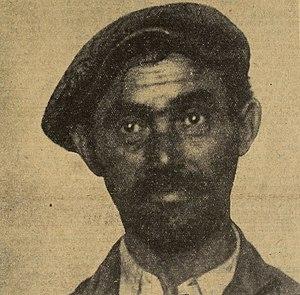
Portrait du tueur en série Giuseppe Sasia
Giuseppe Sasia, né le 26 mai 1886 à Rossana dans le Piémont italien et mort exécuté le 17 février 1936 à la prison de Draguignan, est un tueur en série et criminel italien. Il fut surnommé « le tueur de bergers » et « le tueur du Haut-Var ».